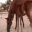
Label: horse